Second Battle of Kernstown

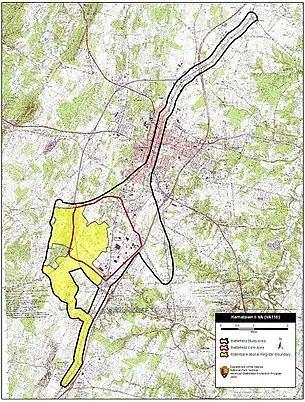
Map of Kernstown II Battlefield core and study areas by the American Battlefield Protection Program.

On the morning of July 24, Early marched his army north against Crook. Confederate cavalry encountered its Union counterpart south of Kernstown in the morning and heavy skirmishing broke out. Couriers alerted Crook to the attack. Crook still believed Early's infantry had left the Valley and sent only two of his division with cavalry support to meet the attack. In the early afternoon the infantry of both armies had arrived on the field. The Confederate position extended well to each side of the Valley pike south of Kernstown, anchored on each flank on high ground and screened by cavalry. Maj. Gen. John B. Gordon's division formed the Confederate center along the Valley Turnpike. Ramseur's division formed on his left with its flank resting on Sandy Ridge to the west of Kernstown, screened by Col. William "Mudwall" Jackson's cavalry. Brig. Gen. Gabriel C. Wharton's division, led by Maj. Gen. John C. Breckinridge, formed the Confederate right, with its flank screened by Brig. Gen. John C. Vaughn's cavalry. Early initially concealed his infantry in a woods, sending out his cavalry and skirmish line of sharpshooters to draw the Federals into battle, thus playing into Crook's misconception that the Confederate infantry had left the Valley.